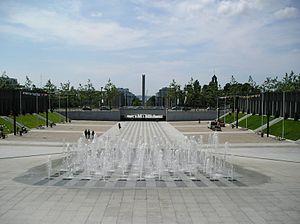
À la suite de la Seconde Guerre mondiale, la ville de Brest était fortement endommagée. Les habitants ont été relogés de façon provisoire dans des baraques et des travaux ont été entrepris pour reconstruire bâtiments et infrastructures, et donner à la ville l'aspect qu'on lui connaît aujourd'hui.
La place de la Liberté est l'une des places majeures de la ville de Brest, depuis la Reconstruction. Elle se situe entre la rue de Siam et la rue Jean-Jaurès, principales artères commerçantes du centre-ville. Surnommée Lib’ par les Brestois, elle est régulièrement le théâtre de diverses manifestations, telles que le marché de Noël. Cette place est un nœud entre différents moyens de transports en commun, bus et tramway en tête. On y trouve également l'entrée principale de l'hôtel de Ville, l'un des bâtiments totem de Brest et inauguré en 1961.
La rue de Siam est l’artère principale du centre-ville reconstruit de Brest. La rue Saint-Pierre, l'ancien nom de la rue, fut tracée par Vauban comme l'une des artères principales de la ville qu’était Brest, avec la Grand-rue plus importante.